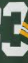
Number: 3